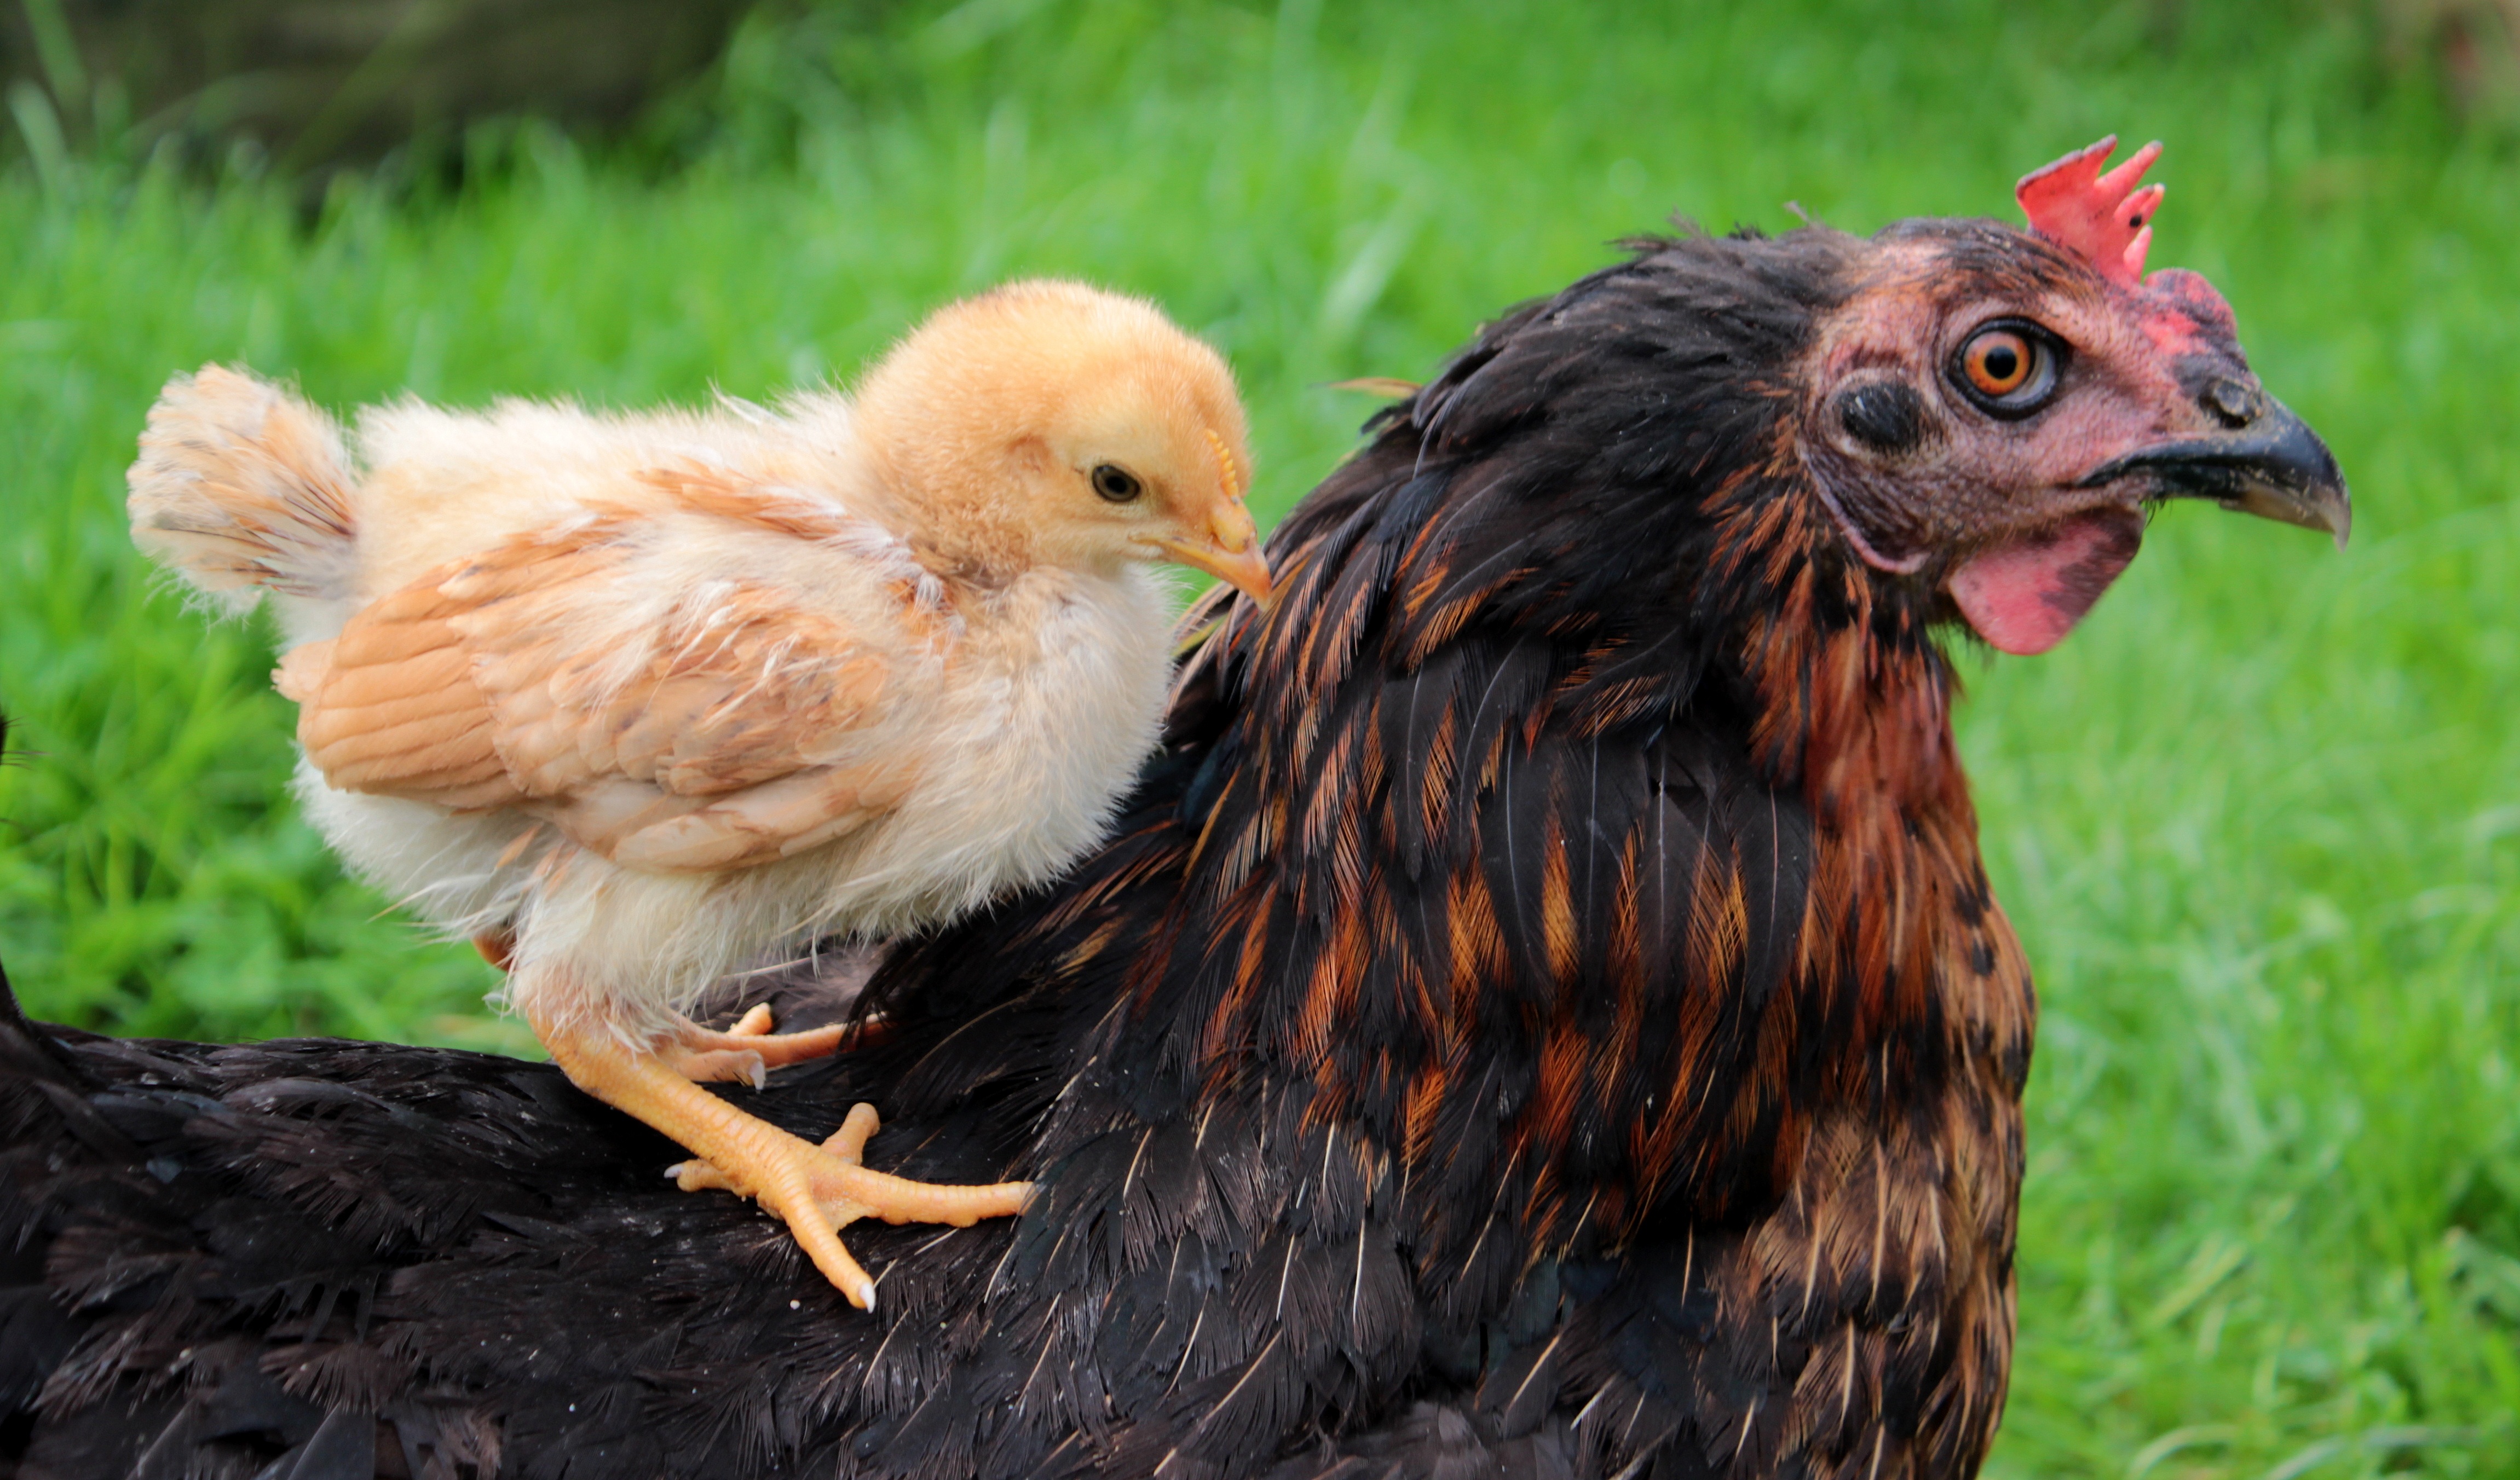
bird, meadow, sweet, cute, wildlife, spring, fluffy, beak, yellow, chicken, fowl, fauna, plumage, poultry, hen, animals, galliformes, vertebrate, creature, out, chicks, curious, phasianidae, mother hen, chick on the back of the hen